Osan Air Base

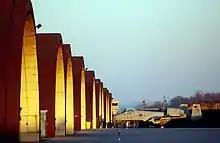
An A-10 Thunderbolt II taxis into a hardened "hot pit" refueling shelter at Osan Air Base

While the face of Osan AB slowly changed in replacing its 40-year-old Korean War-vintage structures, the base experienced a lengthy period with little or no military construction program projects. However, other funding sources allowed base officials to add community-type facilities. Arrival of the 25th Fighter Squadron and its A/OA-10s in October 1993 and two MIM-104 Patriot batteries in May 1994 also necessitated some new construction. Other than these events, base officials primarily concentrated on improvements in facility protection due to the threat from North Korea's reliance on medium-range SCUD missiles. Annual runway repairs furthermore only attested to the aging of Osan AB as the base witnessed only modest changes in its structural appearance during the 1990s.